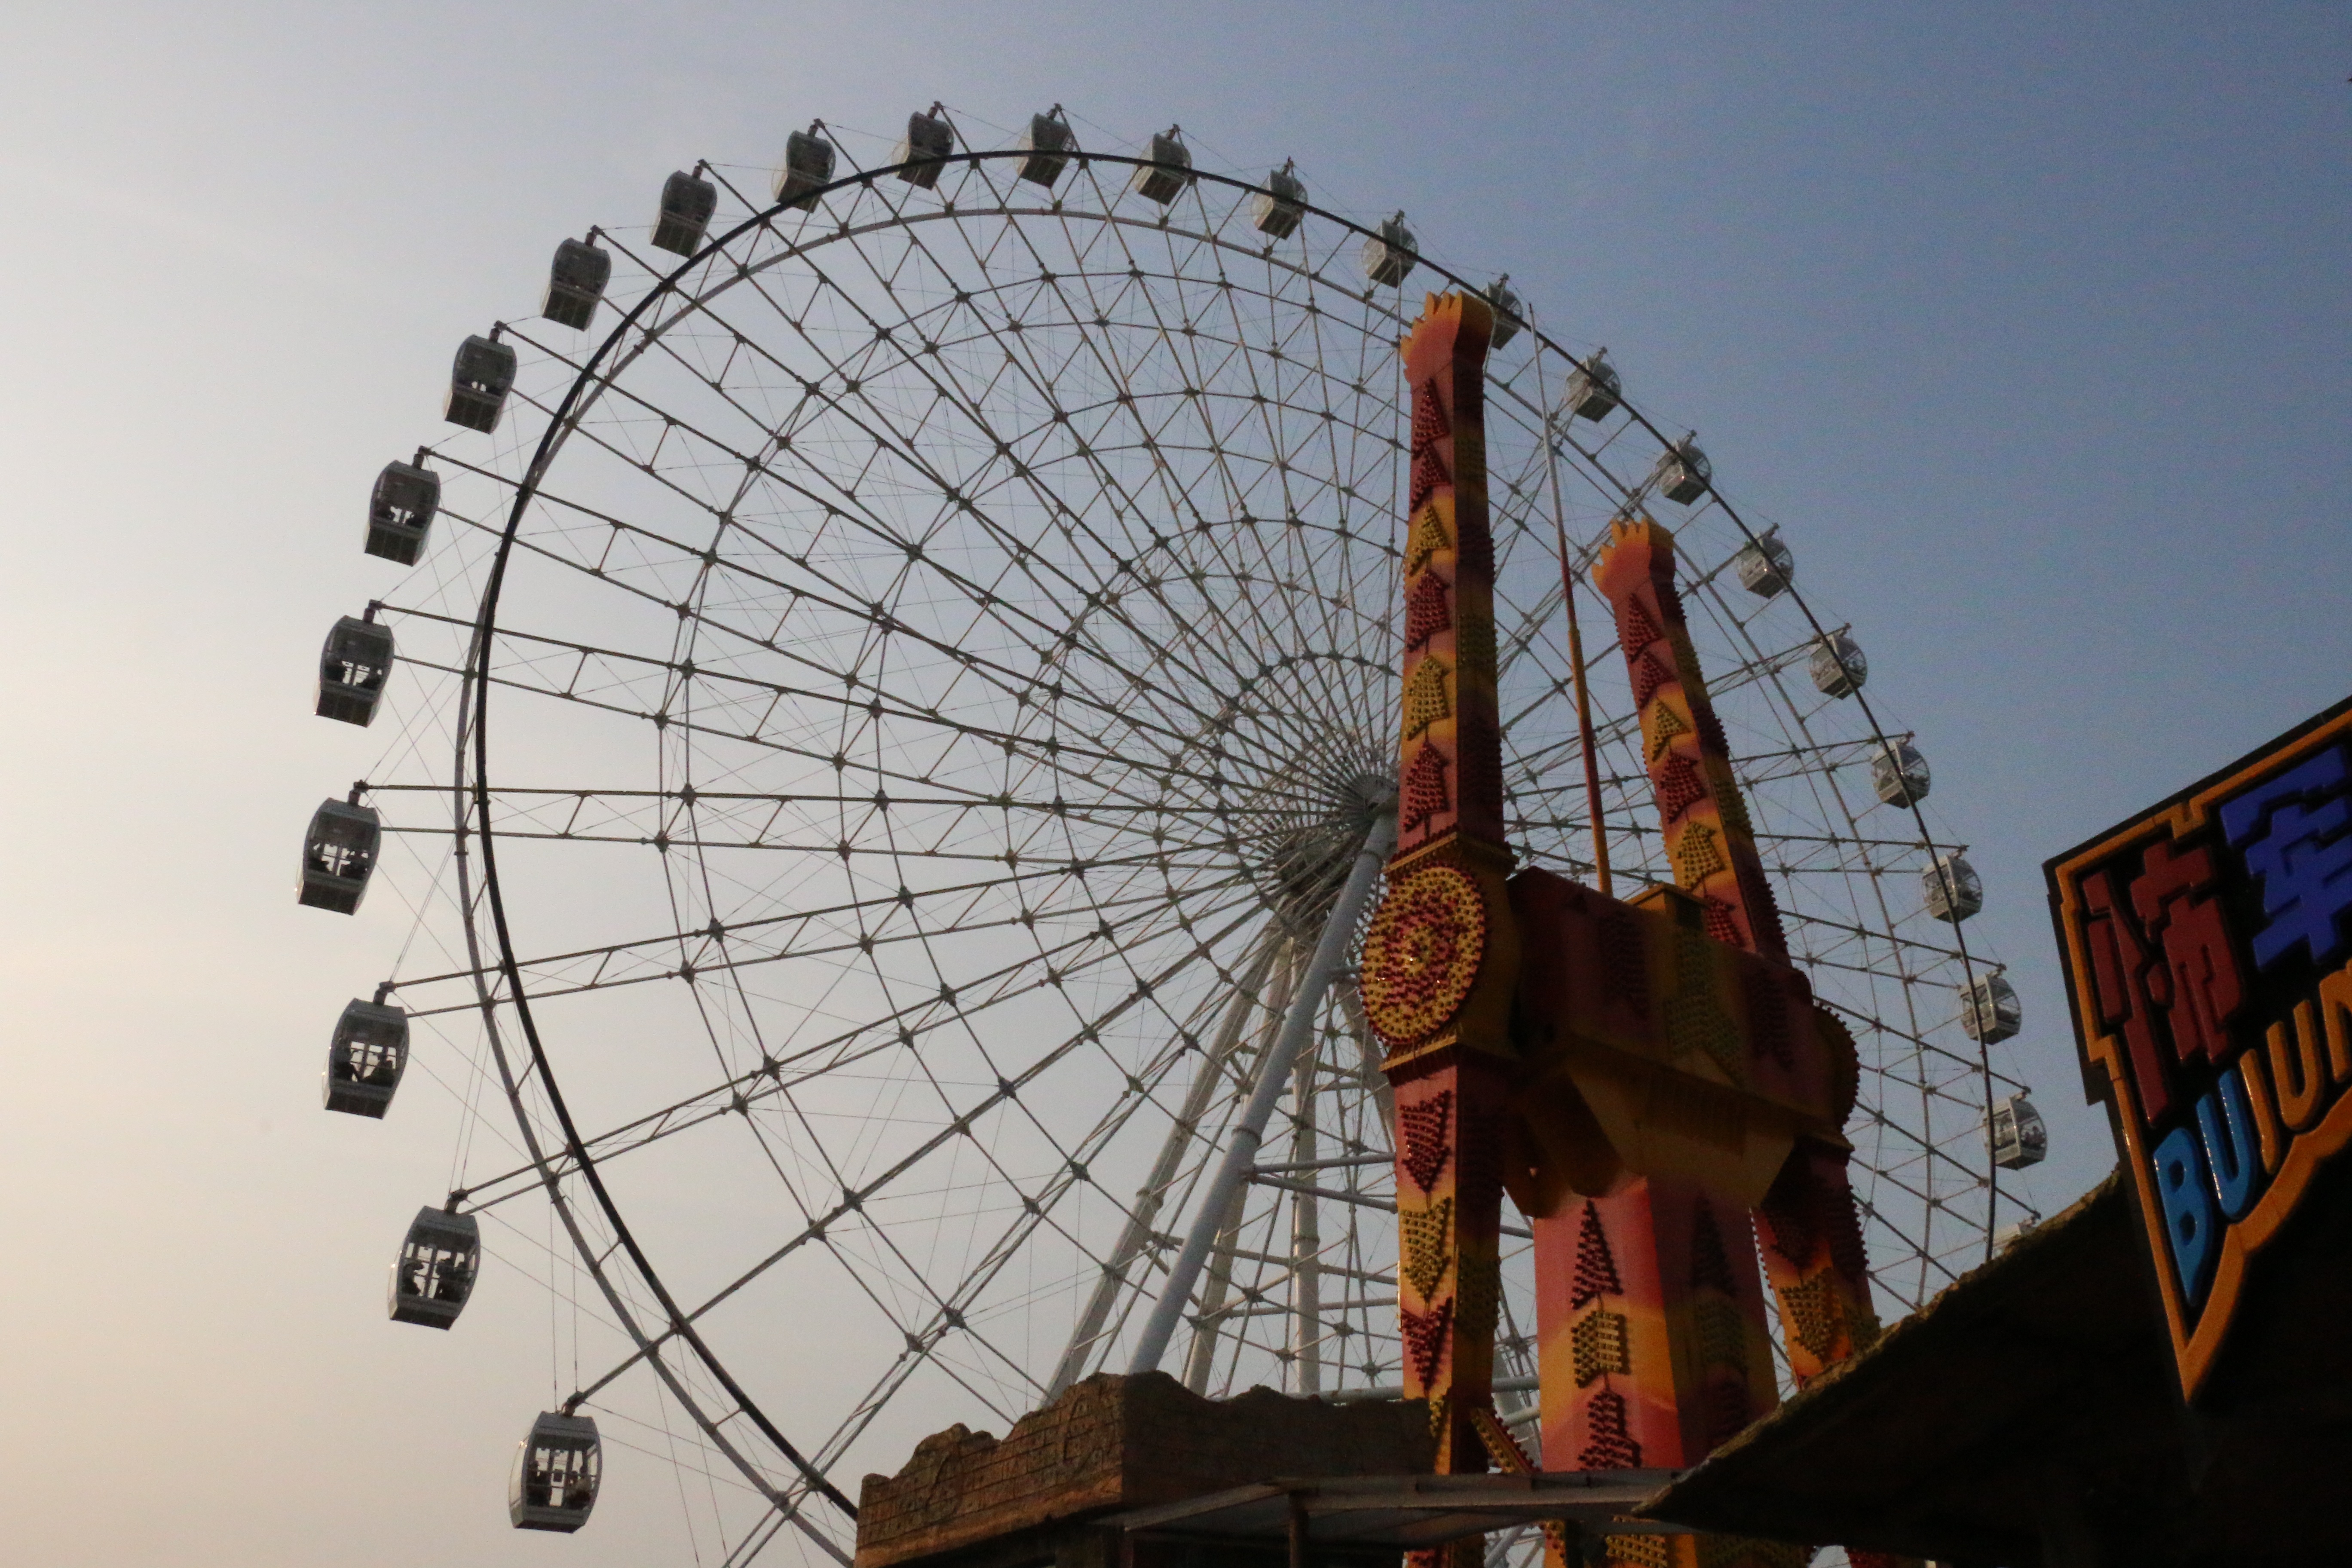
recreation, ferris wheel, amusement park, tourist attraction, lucky, couples, amusement ride, outdoor recreation, the ferris wheel, geographical feature